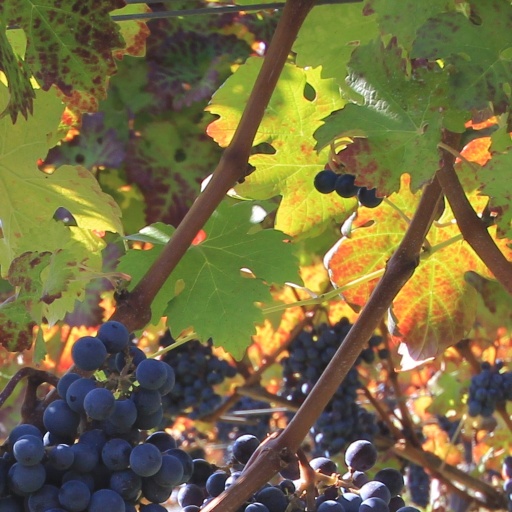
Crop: grape